Craig Fitzgibbon

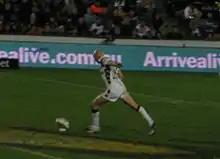
Roosters forward Craig Fitzgibbon kicking a conversion in a finals match against the Warriors, 2008.

Fitzgibbon subsequently transferred to the Sydney Roosters in 2000. He played at second-row forward and scored a try in the Roosters' 2000 NRL Grand Final loss to the Brisbane Broncos. Eventually, Fitzgibbon won a premiership with the Roosters, playing at second-row forward in their 2002 NRL grand final victory over the New Zealand Warriors and winning the Clive Churchill Medal for his best-on-ground performance.